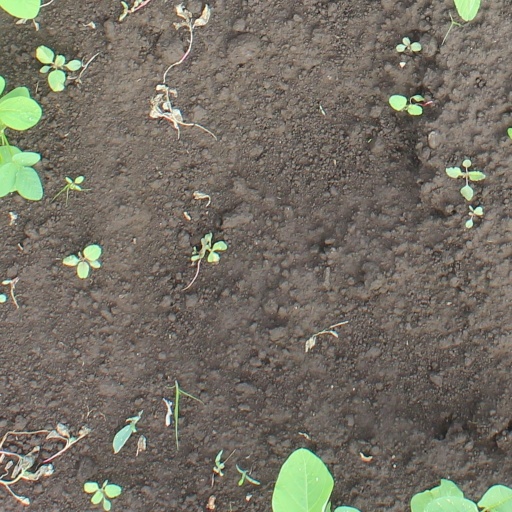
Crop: soybean